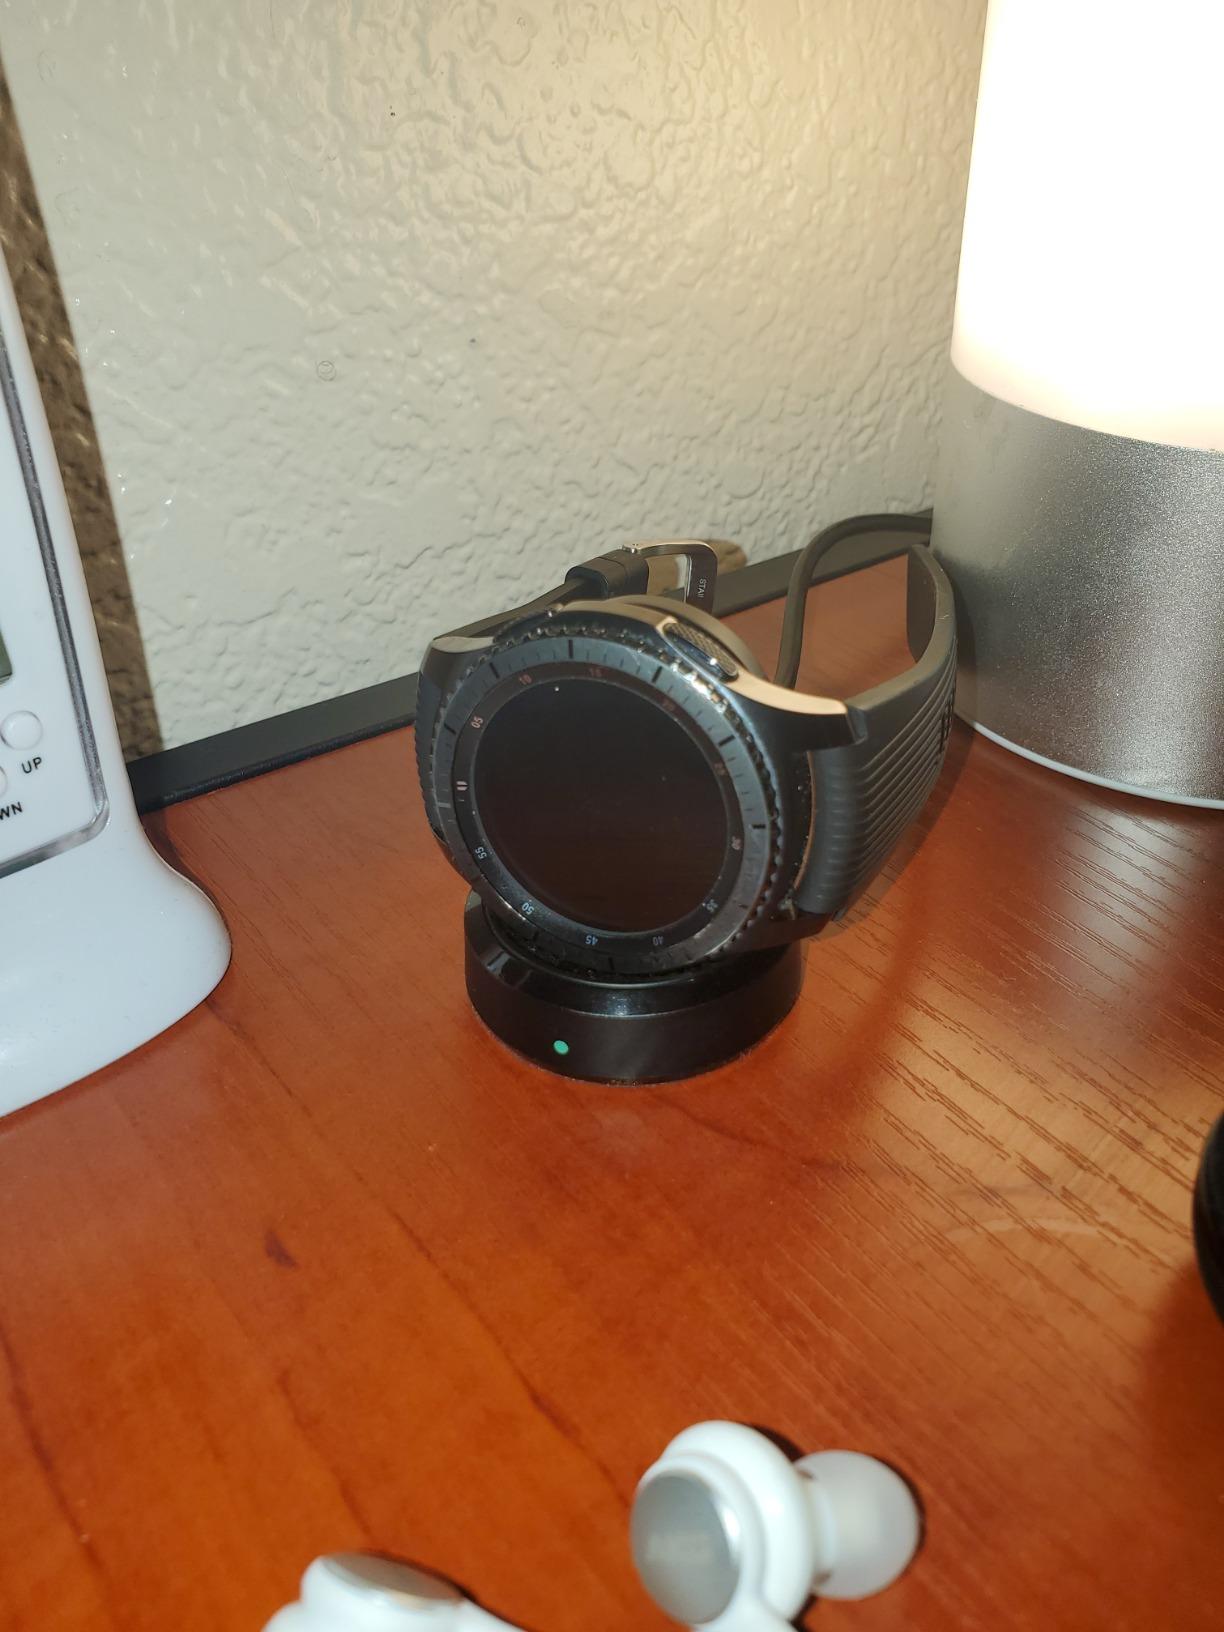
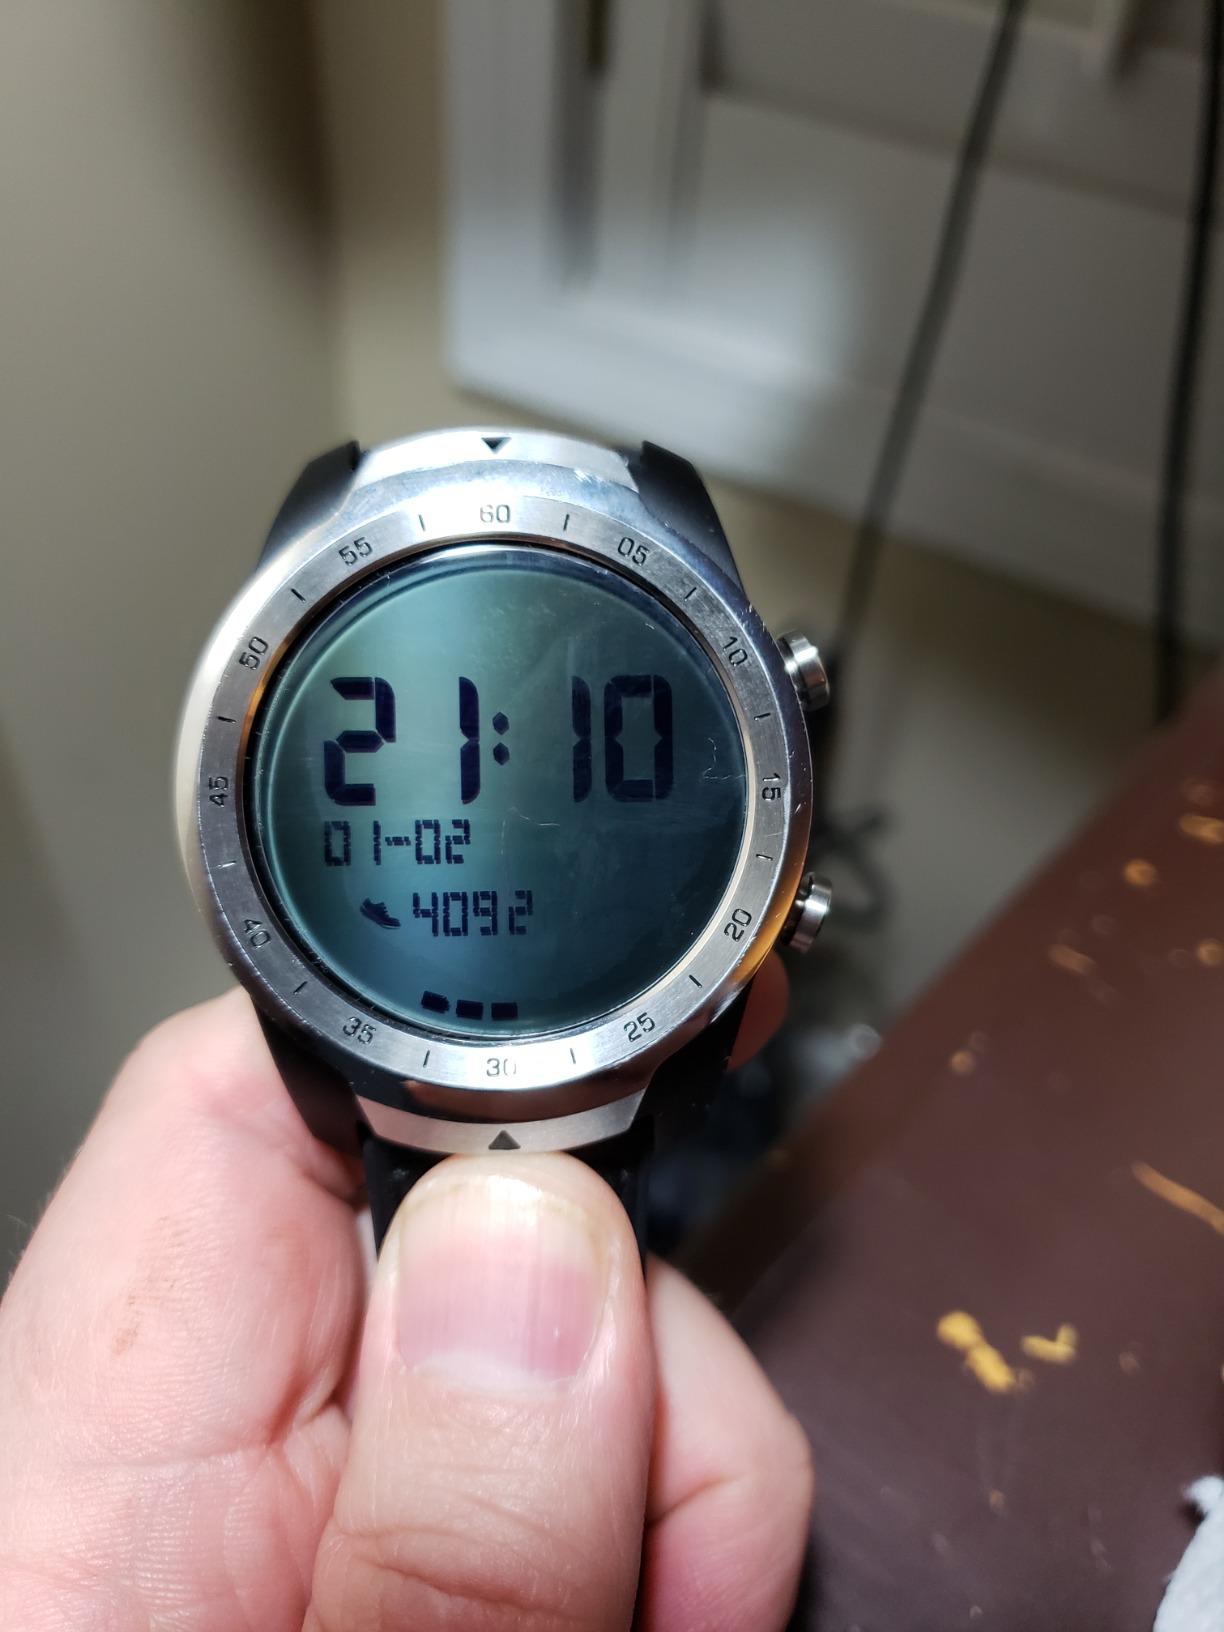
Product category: smartwatch
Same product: no